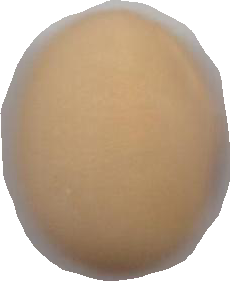
Variety: Anjasmoro